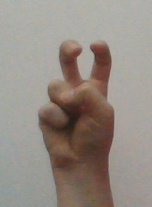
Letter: toot